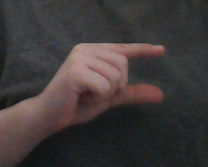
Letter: dal